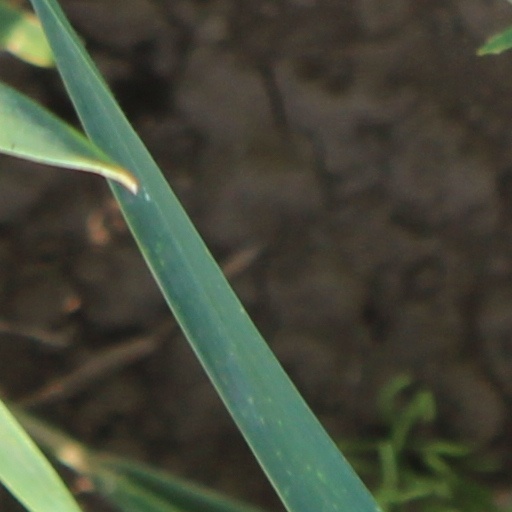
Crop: wheat